Elsterwerda–Grödel raft canal

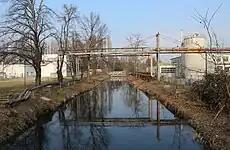
The canal in the area of the Gröditz steelworks

As early as 1827, the Count of Einsiedel managed to secure a new concession on the Saxon side, granting him the privilege of using the canal. When this privilege expired approximately thirty years later, the Gröditz–Grödel section of the canal was opened to general traffic in 1861. During this period, extensive repair and renovation work had become necessary. Subsequently, the political situation allowed for the northern section to be restored to operation. From 1865 to 1869, the sluices along the canal were either renewed or rebuilt, rendering it navigable once more along its entire length. The canal was officially reopened to the public in 1865.